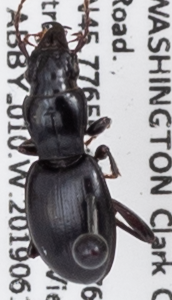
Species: Promecognathus crassus
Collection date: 2019-06-11
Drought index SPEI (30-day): -0.572
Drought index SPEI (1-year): -2.09
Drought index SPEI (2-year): -2.09